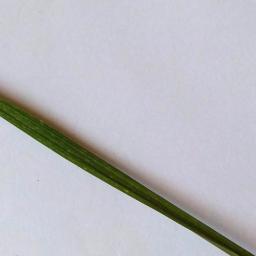
Label: Rice___Healthy